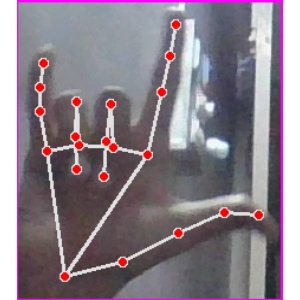
अक्षर: व